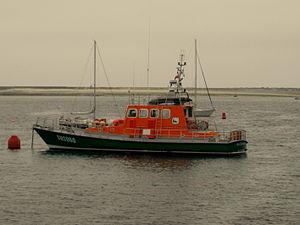
Canot tout temps
L'île de Sein, en breton Enez-Sun, est une île française qui a donné son nom à la commune de l'Île-de-Sein.
Le Ville de Paris (SNS 060) est un bateau de la Société nationale de sauvetage en mer en France qui fut en service à la station SNSM de l'île de Sein entre 1980 et 2016. Il est le premier de la série commencée en 1980 des canot tous temps de 17,60 m, avec une coque en polyester et composite verre-résine, canot insubmersible et auto-redressable. Il pouvait ainsi sortir dans n'importe quelle condition de vent et de mer, et affronter les mers les plus dures. Il appareillait après le quart-d'heure qui suit l'alerte, elle-même déclenchée par le CROSS pour un sauvetage ou une évacuation sanitaire. Ces canots tous temps sont reconnaissables à leur coque de couleur verte et à leur immatriculation « SNS 0nn ».
Île-de-Sein, [il də sɛ̃], en breton Enez-Sun, est une commune du département du Finistère, dans la région Bretagne, en France. Elle est essentiellement constituée des îles de Sein et de Kélaourou ainsi que d'îlots avoisinants. La commune fait partie du parc naturel marin d'Iroise et du parc naturel régional d'Armorique.